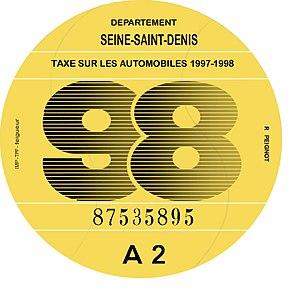
Vignette automobile 1998
En France, la vignette automobile est un ancien impôt annuel sur les véhicules en circulation, qui se traduit par l'obligation d'acheter et d'apposer une figurine fiscale spéciale, ou « vignette », sur le pare-brise de chaque véhicule assujetti.